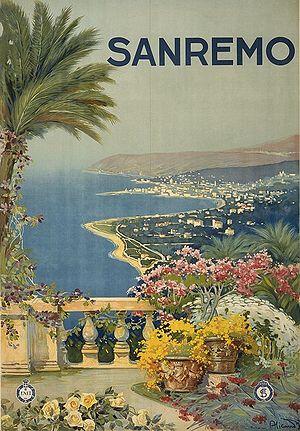
Sanremo, ou San Remo, est une ville d'Italie située dans la province d'Imperia, dans la région de Ligurie.